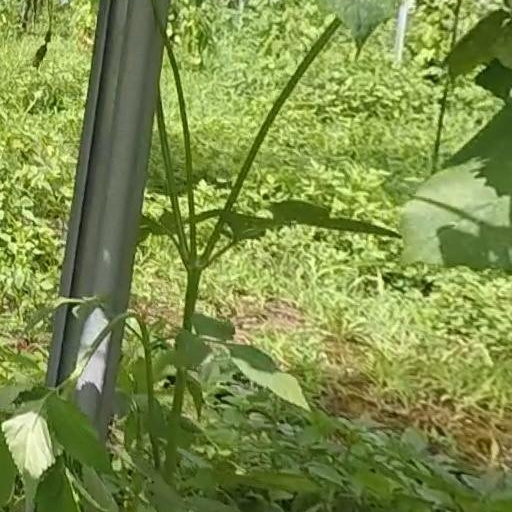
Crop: grape